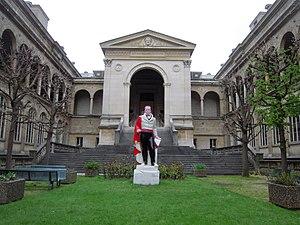
Guillaume Dupuytren, né le 6 octobre 1777 à Pierre-Buffière et mort le 8 février 1835 à Paris, est un anatomiste et chirurgien militaire français. Il a laissé son nom à une contracture irréductible de la paume de la main décrite en 1831 et à un type de fracture de la cheville. Il mourut d'une crise d'appendicite, suite à son refus de se faire opérer.
Un carabin était à l'origine un soldat armé d'une carabine, mais le terme désigne désormais un étudiant en médecine.